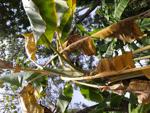
Label: xamthomonas